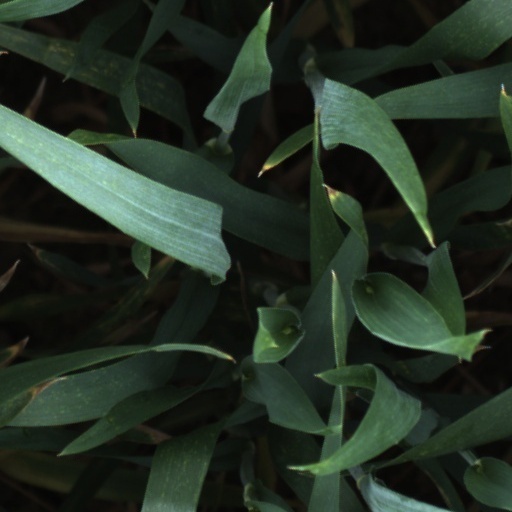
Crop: wheat